Armenians in Italy

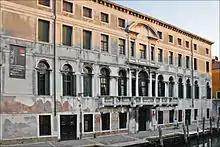
Moorat-Raphael College

There was also the reputable Moorat-Raphael College in Venice for general education with student body from Armenians from many countries, which was founded in 1836 and functioned until 1997, and the Collegio Armeno (The Pontifical Armenian College) in Rome for preparation of clergy in the Armenian Catholic Church.